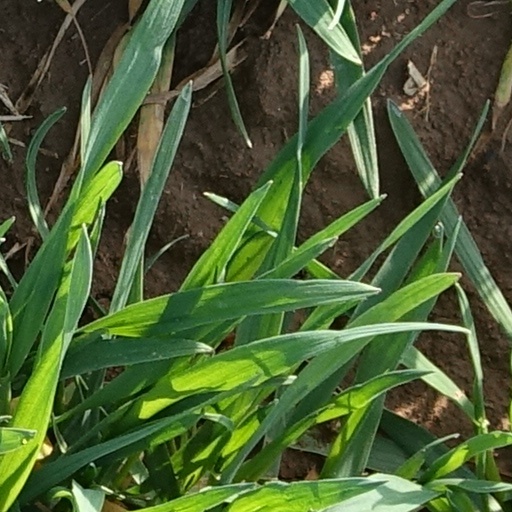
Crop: wheat